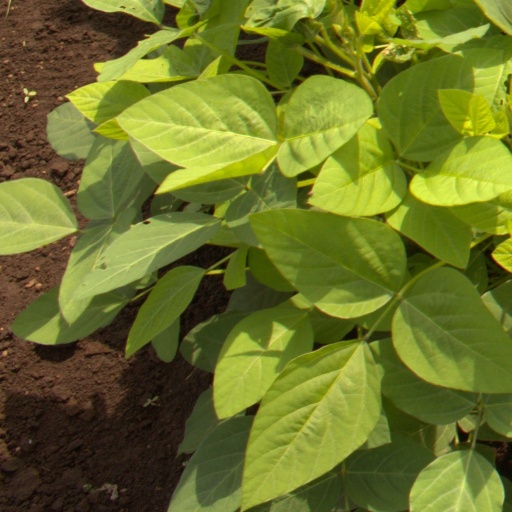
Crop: soybean